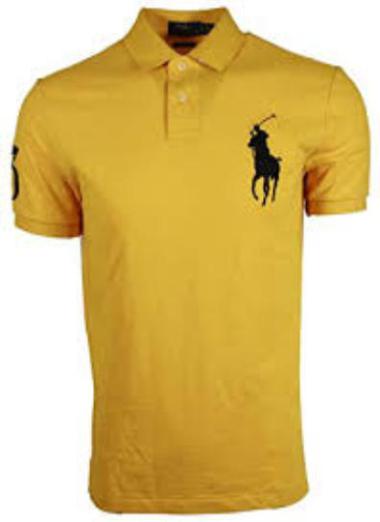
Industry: Clothes